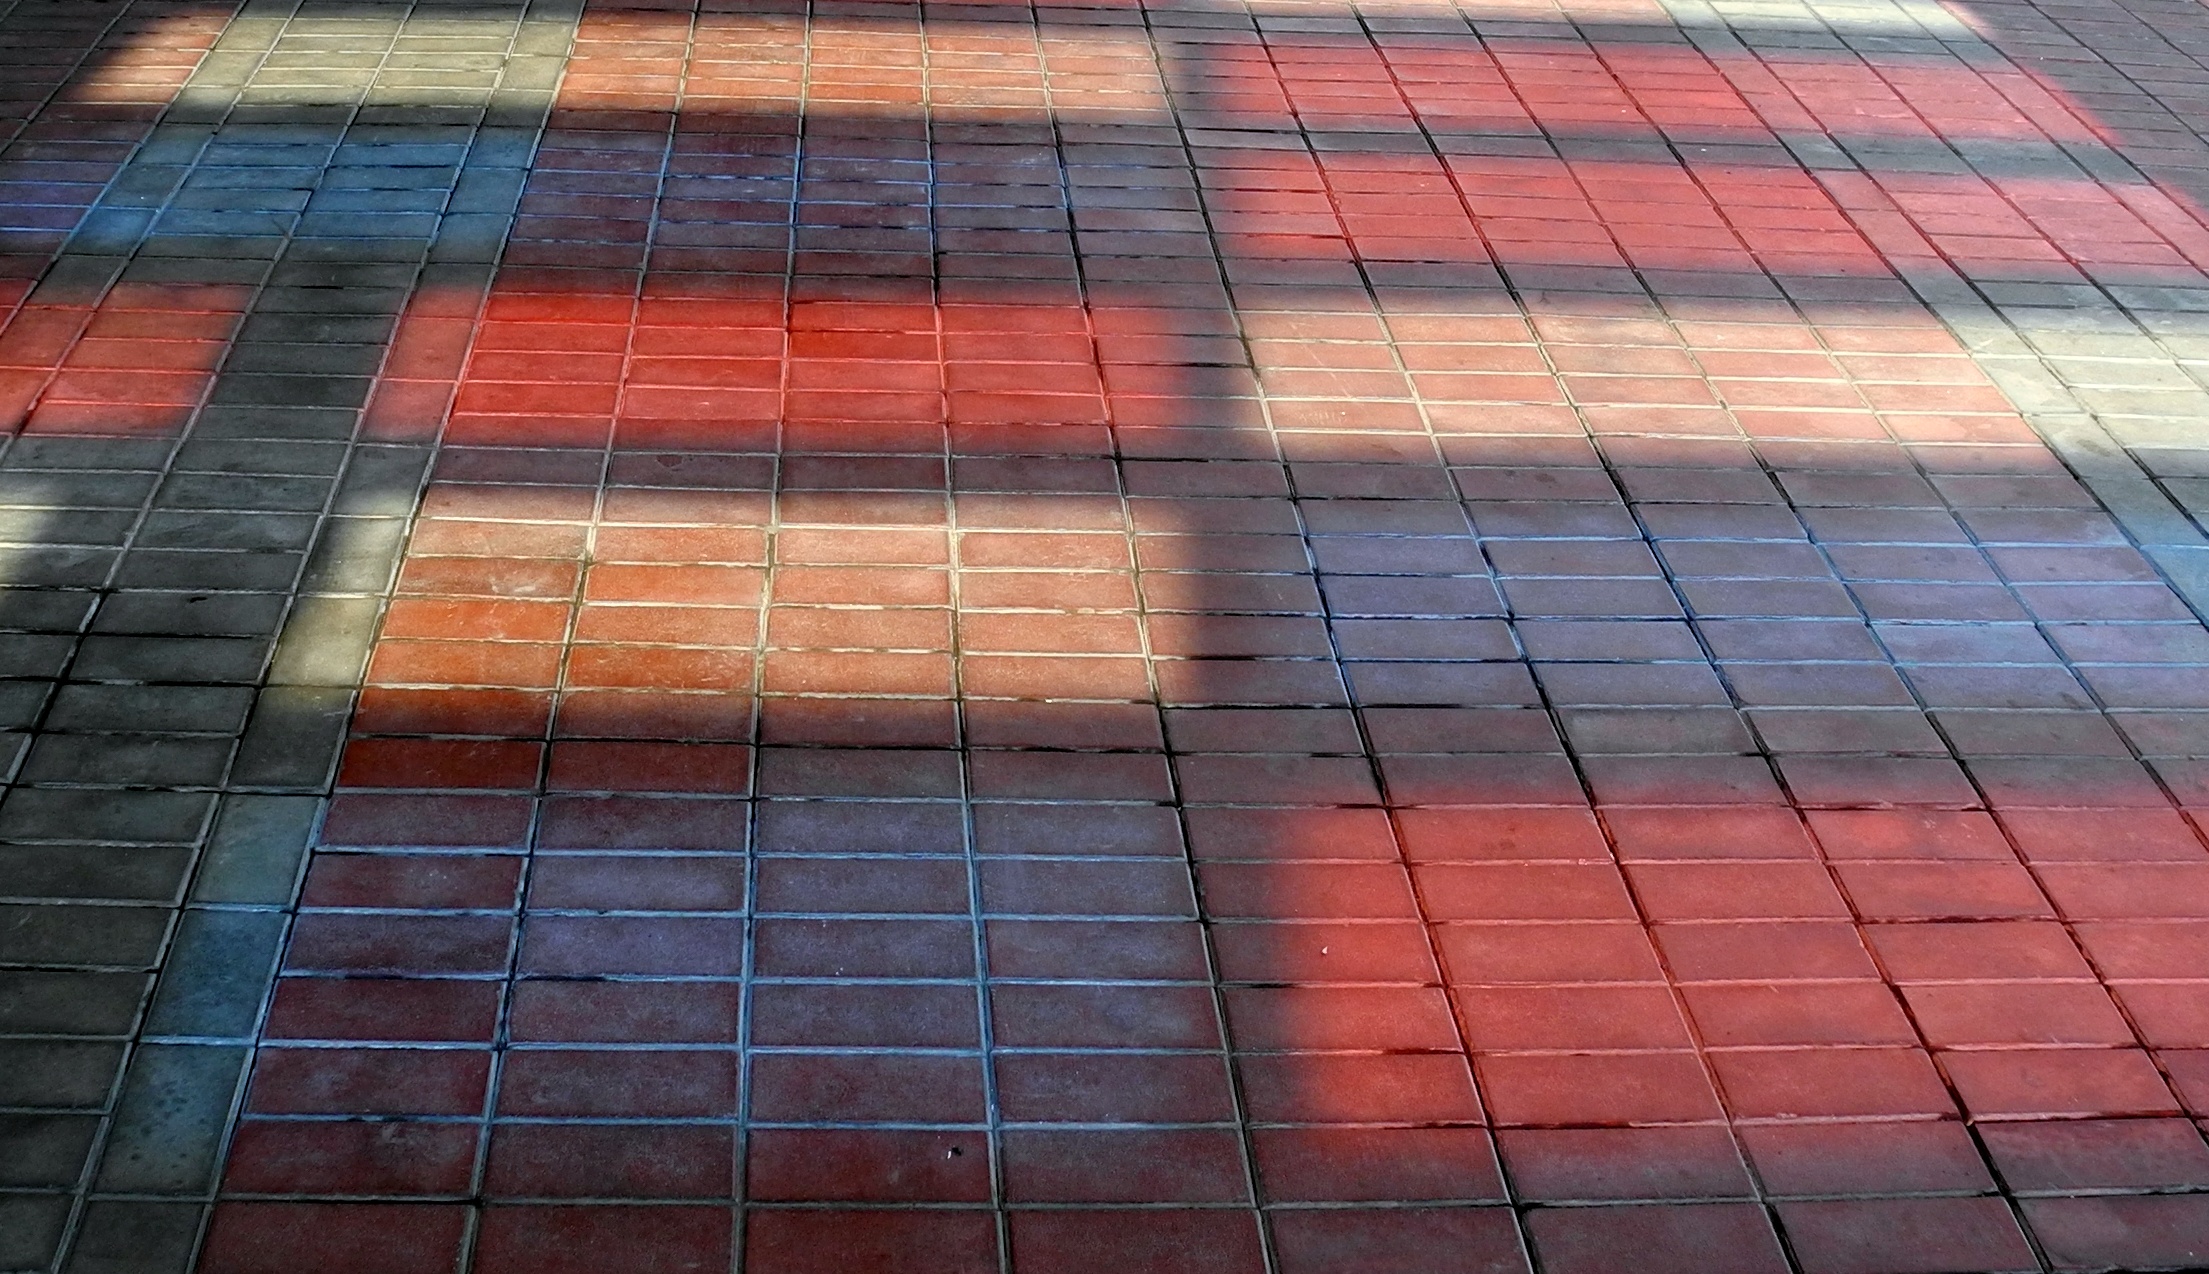
wood, sidewalk, floor, roof, wall, line, red, color, tile, nikon, brick, hardwood, brickwork, shape, coolpix, p7100, nikonp7100, flooring, road surface